Manja (string)

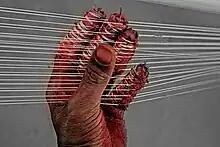
Manja strings

Traditionally, it is made on fine pure cotton thread coated with a mixture of rice glue, tree gums or similar natural ingredients and finely powdered glass, aluminum oxide or zirconia alumina for the abrasive.